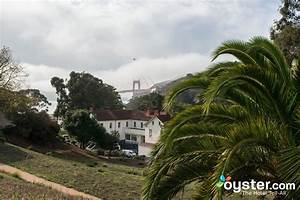
Label: horse